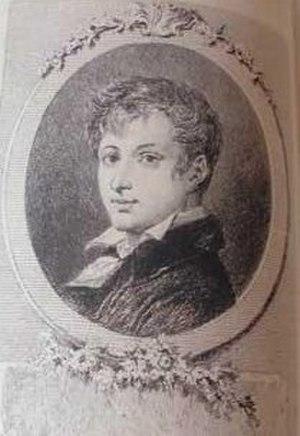
Portrait du poète français Charles-Hubert Millevoye.
Charles-Hubert Millevoye est un poète français né à Abbeville le 24 décembre 1782 et mort à Paris le 26 août 1816.